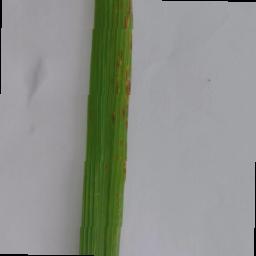
Label: Rice___Leaf_Blast